Essen-Holthausen station

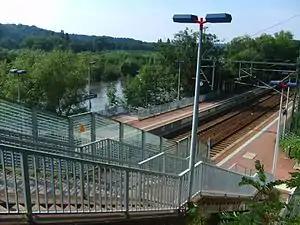

Essen-Holthausen station is located in the district of Überruhr in the city of Essen in the German state of North Rhine-Westphalia. It is on the Wuppertal-Vohwinkel–Essen-Überruhr line.